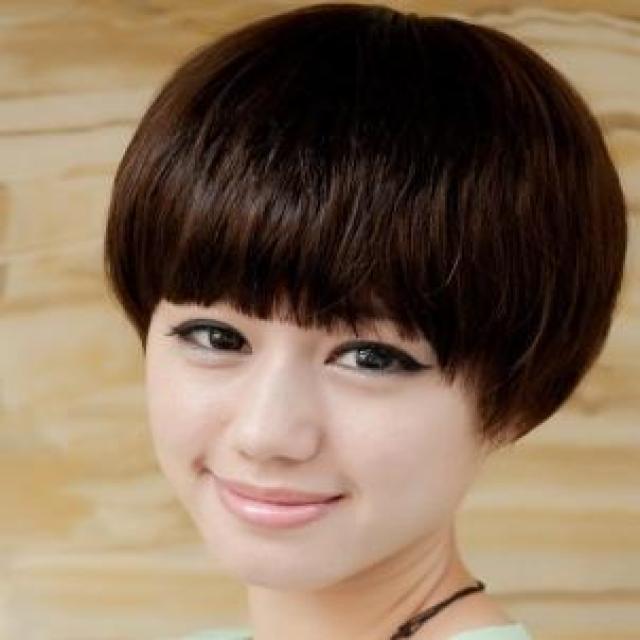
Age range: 21-44